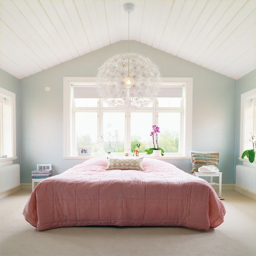
pink and turquoise in the need to remember this chandelier as an option in room